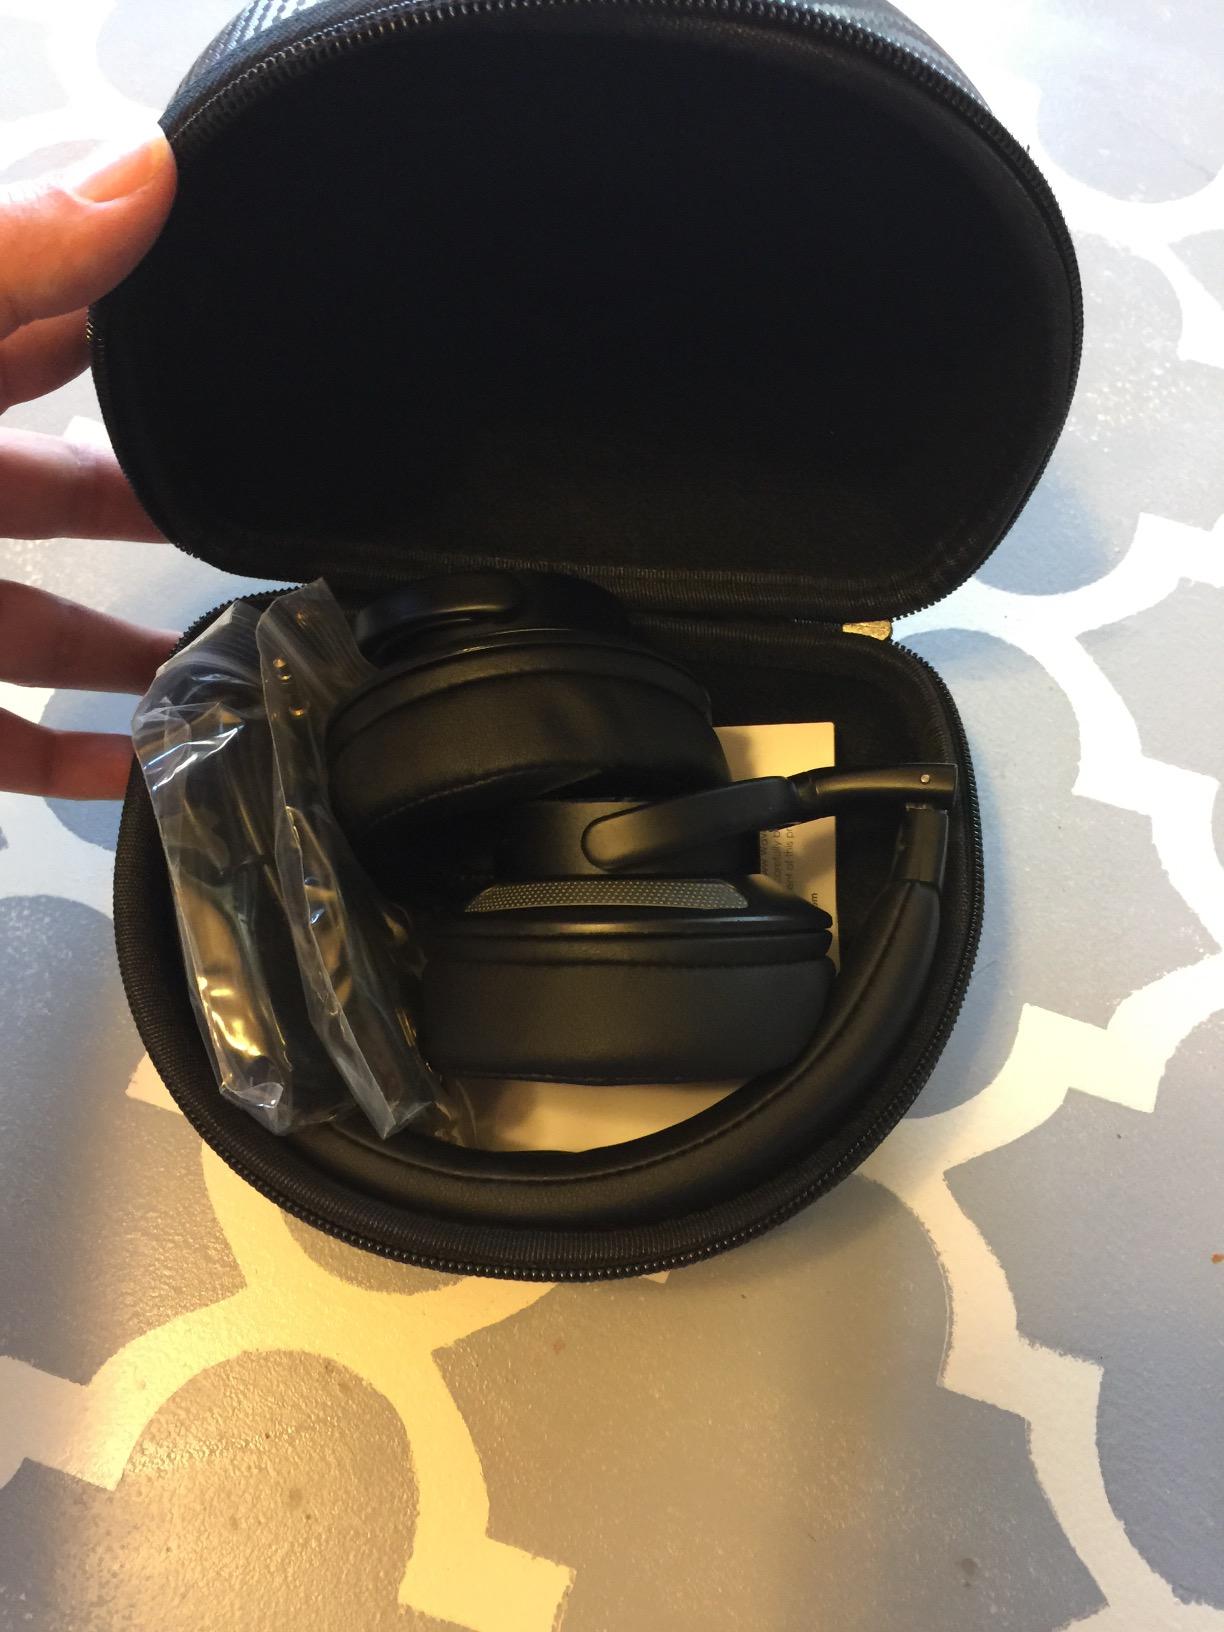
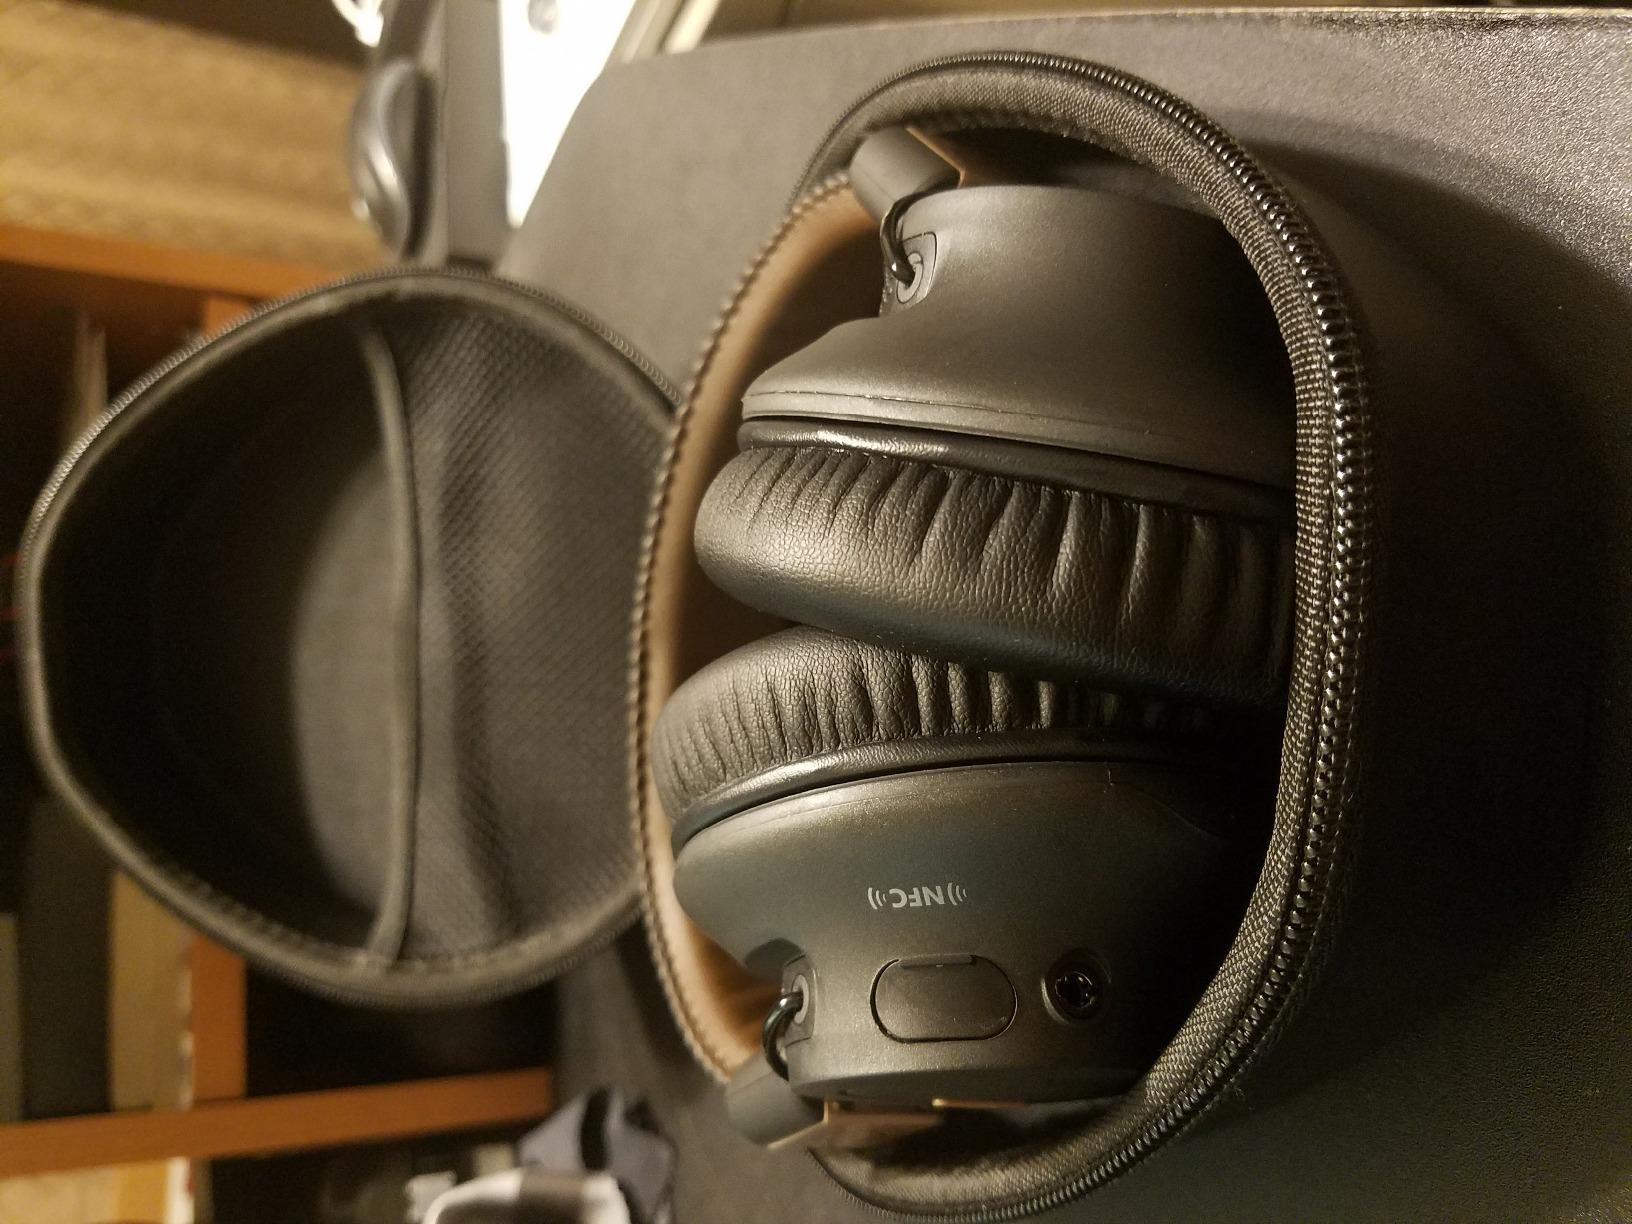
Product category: headphones
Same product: no